TaxPayers' Alliance

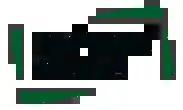
Logo of the TaxPayers' Alliance

The TaxPayers' Alliance (TPA) is a pressure group in the United Kingdom which was formed in 2004 to campaign for a low-tax society. The group had about 18,000 registered supporters as of 2008 and claimed to have 55,000 by September 2010. However, it has been suggested that a vast majority of these supporters – who do not contribute financially or engage in campaigning – were simply signed up to a mailing list.